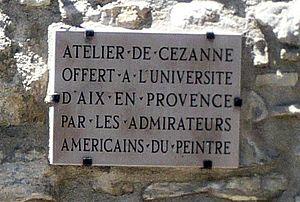
Plaque du Pavillon Atelier Cézanne, 9 avenue Paul Cézanne, Aix-en-Provence (France). «
L'atelier de Cézanne ou atelier des Lauves est une bastide-mas-atelier d'artiste-musée d'Aix-en-Provence, dans les Bouches-du-Rhône, en Provence-Alpes-Côte d'Azur, où le peintre Paul Cézanne, un des maîtres de l’impressionnisme, du postimpressionnisme, et du cubisme, considéré comme un des pères de l'art moderne, peint quelques-unes des ses dernières œuvres durant ses quatre dernières années, entre 1901 et 1906. La bastide est labellisée Maisons des Illustres depuis 2012, et fait partie des sites Cézanne d'Aix-en Provence, avec sa bastide du Jas de Bouffan, son cabanon de Cézanne des carrières de Bibémus, ou sa maison de Cézanne à L'Estaque de Marseille.